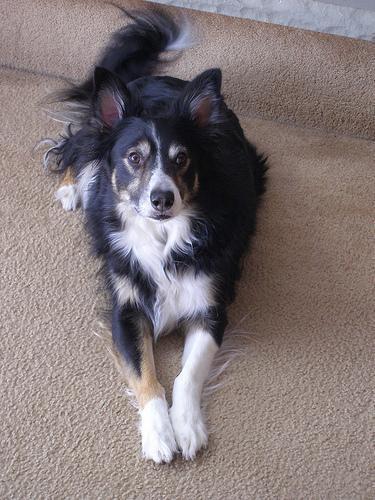
Border_collie